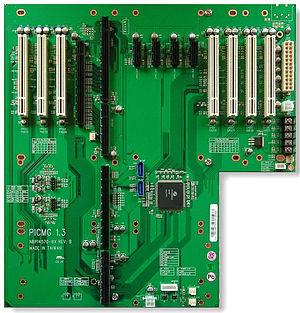
Un fond de panier est une carte ou un bâti sur laquelle plusieurs connecteurs sont disponibles pour la connexion d'autres cartes à un appareil. Ces connecteurs peuvent être reliés à des bus d'alimentation, de contrôle ou de communication.